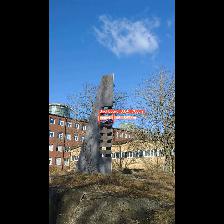
Label: NonHuman